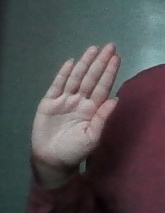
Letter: seen